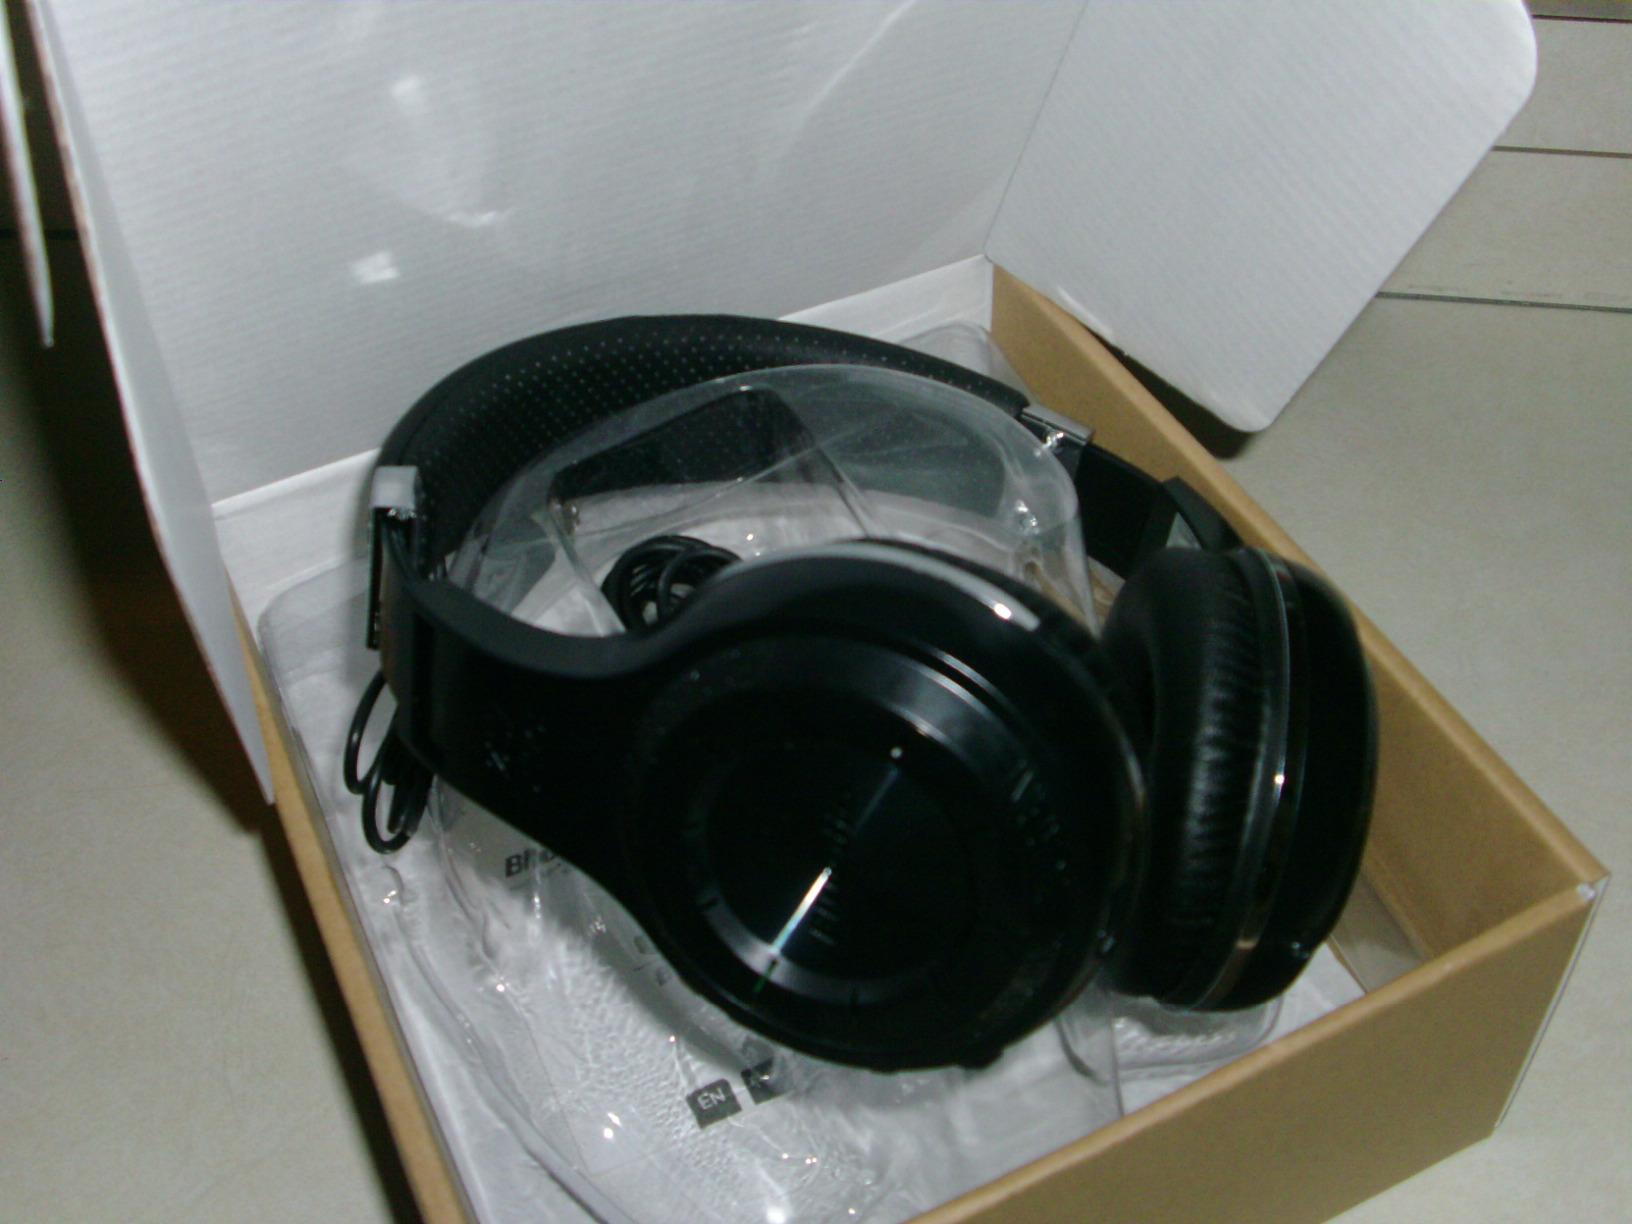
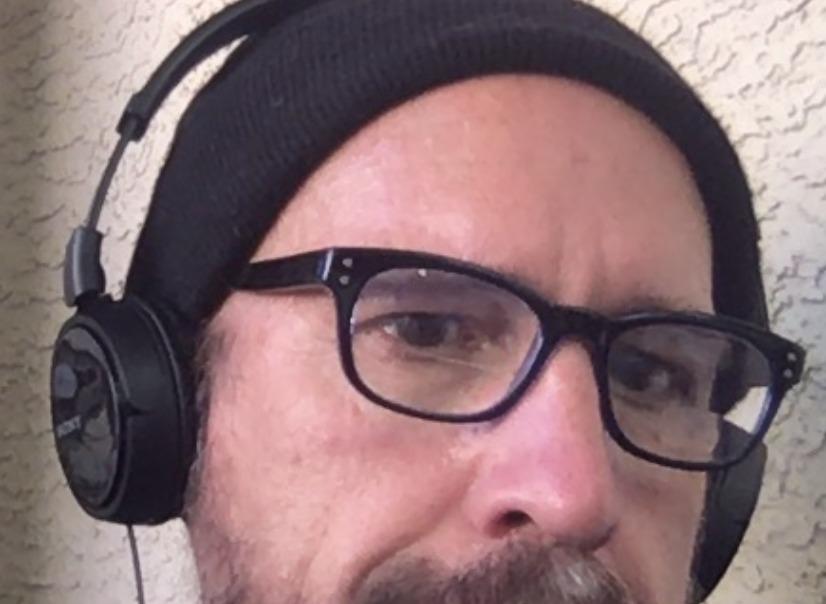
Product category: headphones
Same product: no